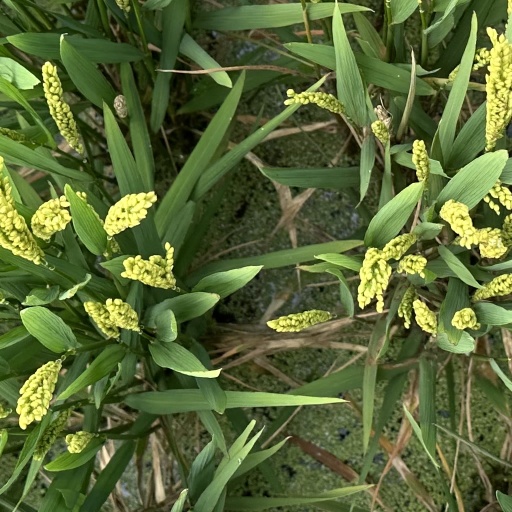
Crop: rice